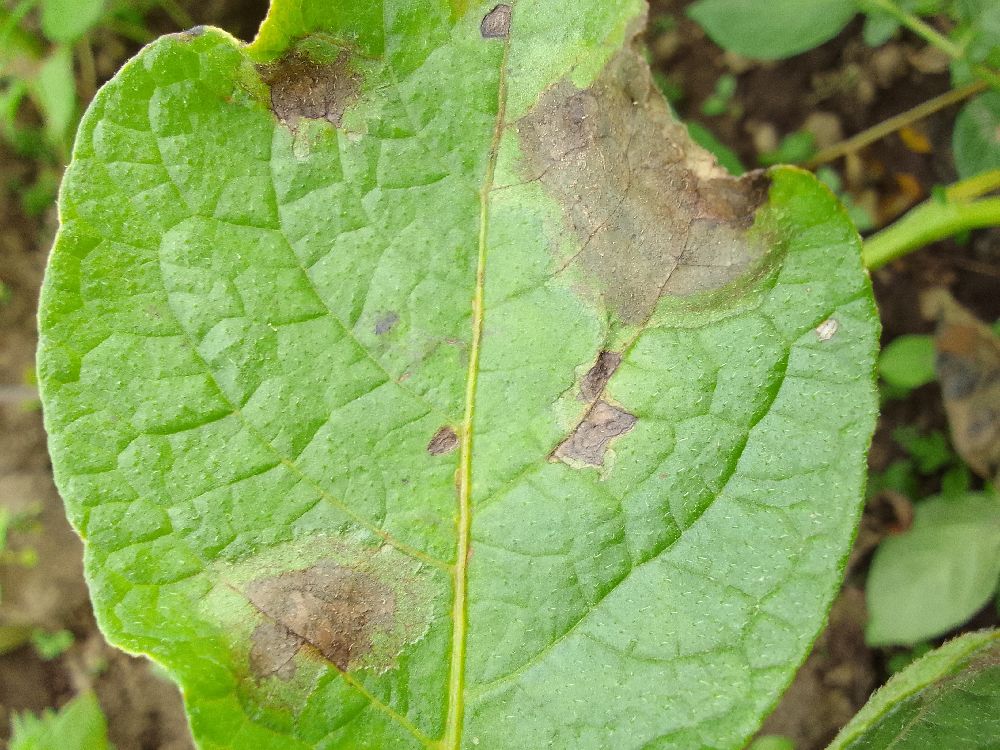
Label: Late blight